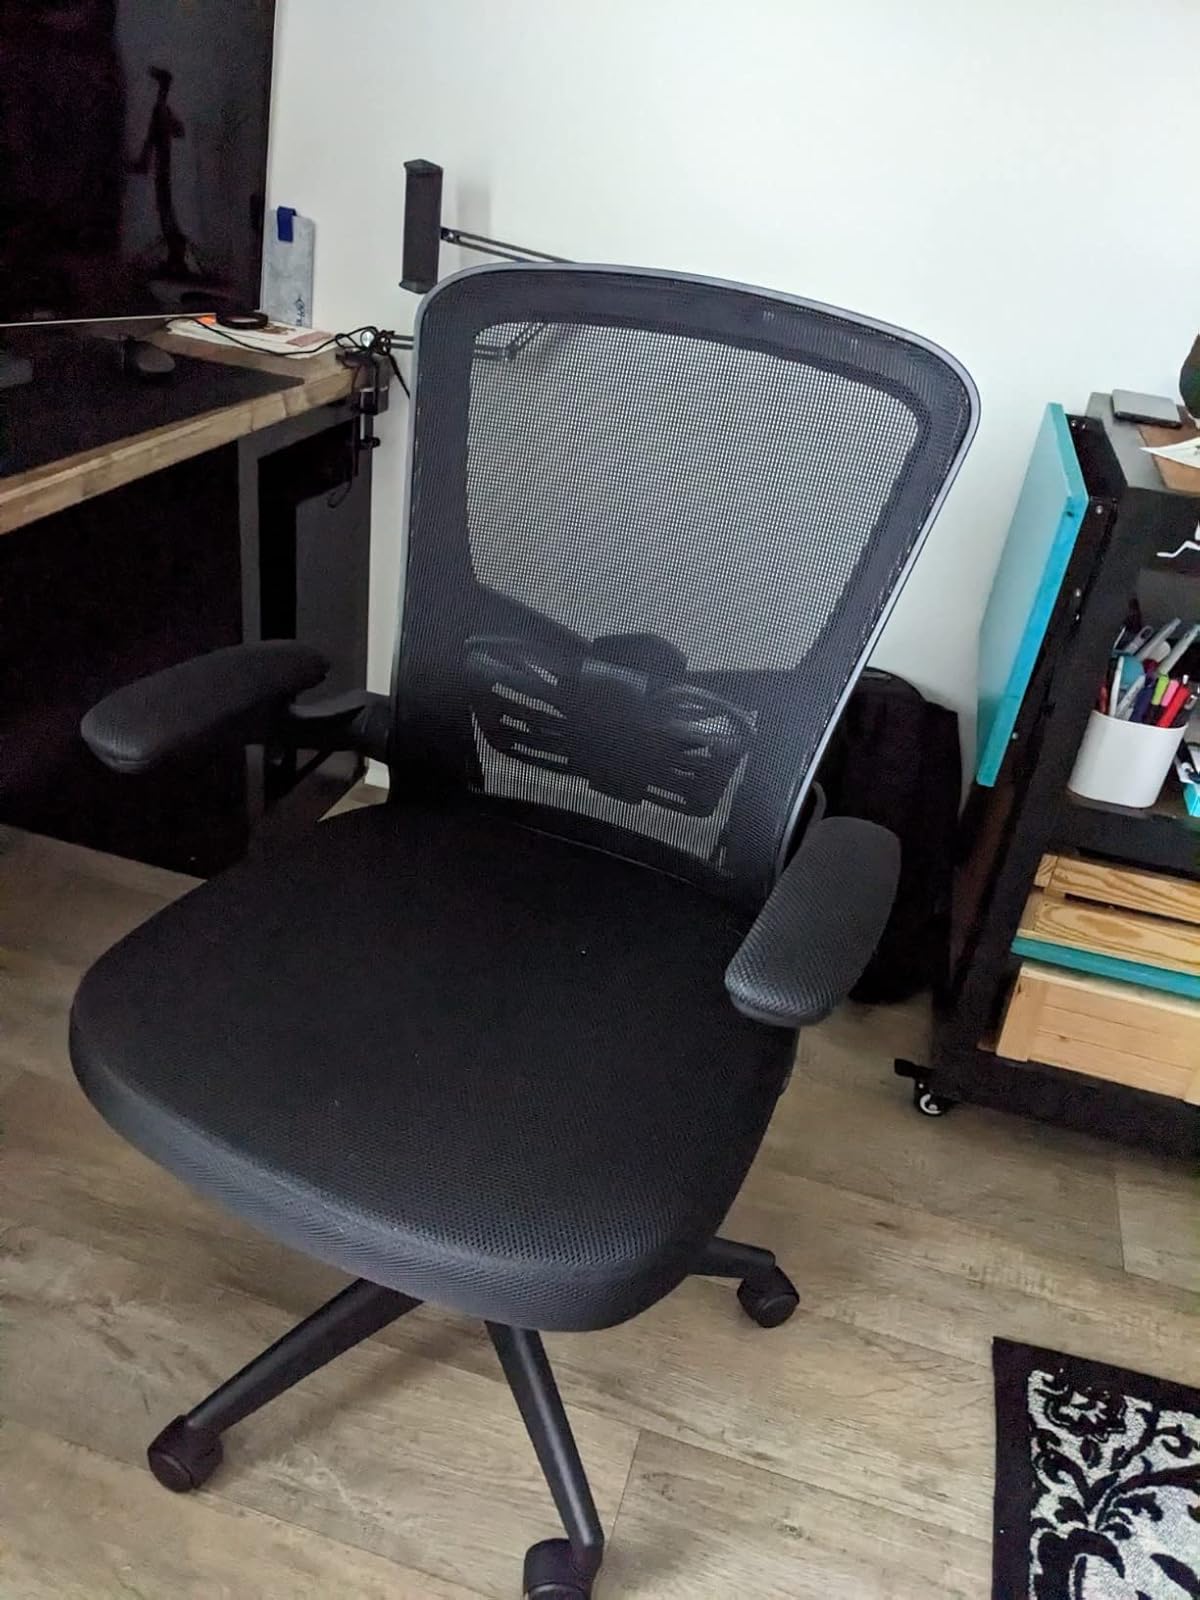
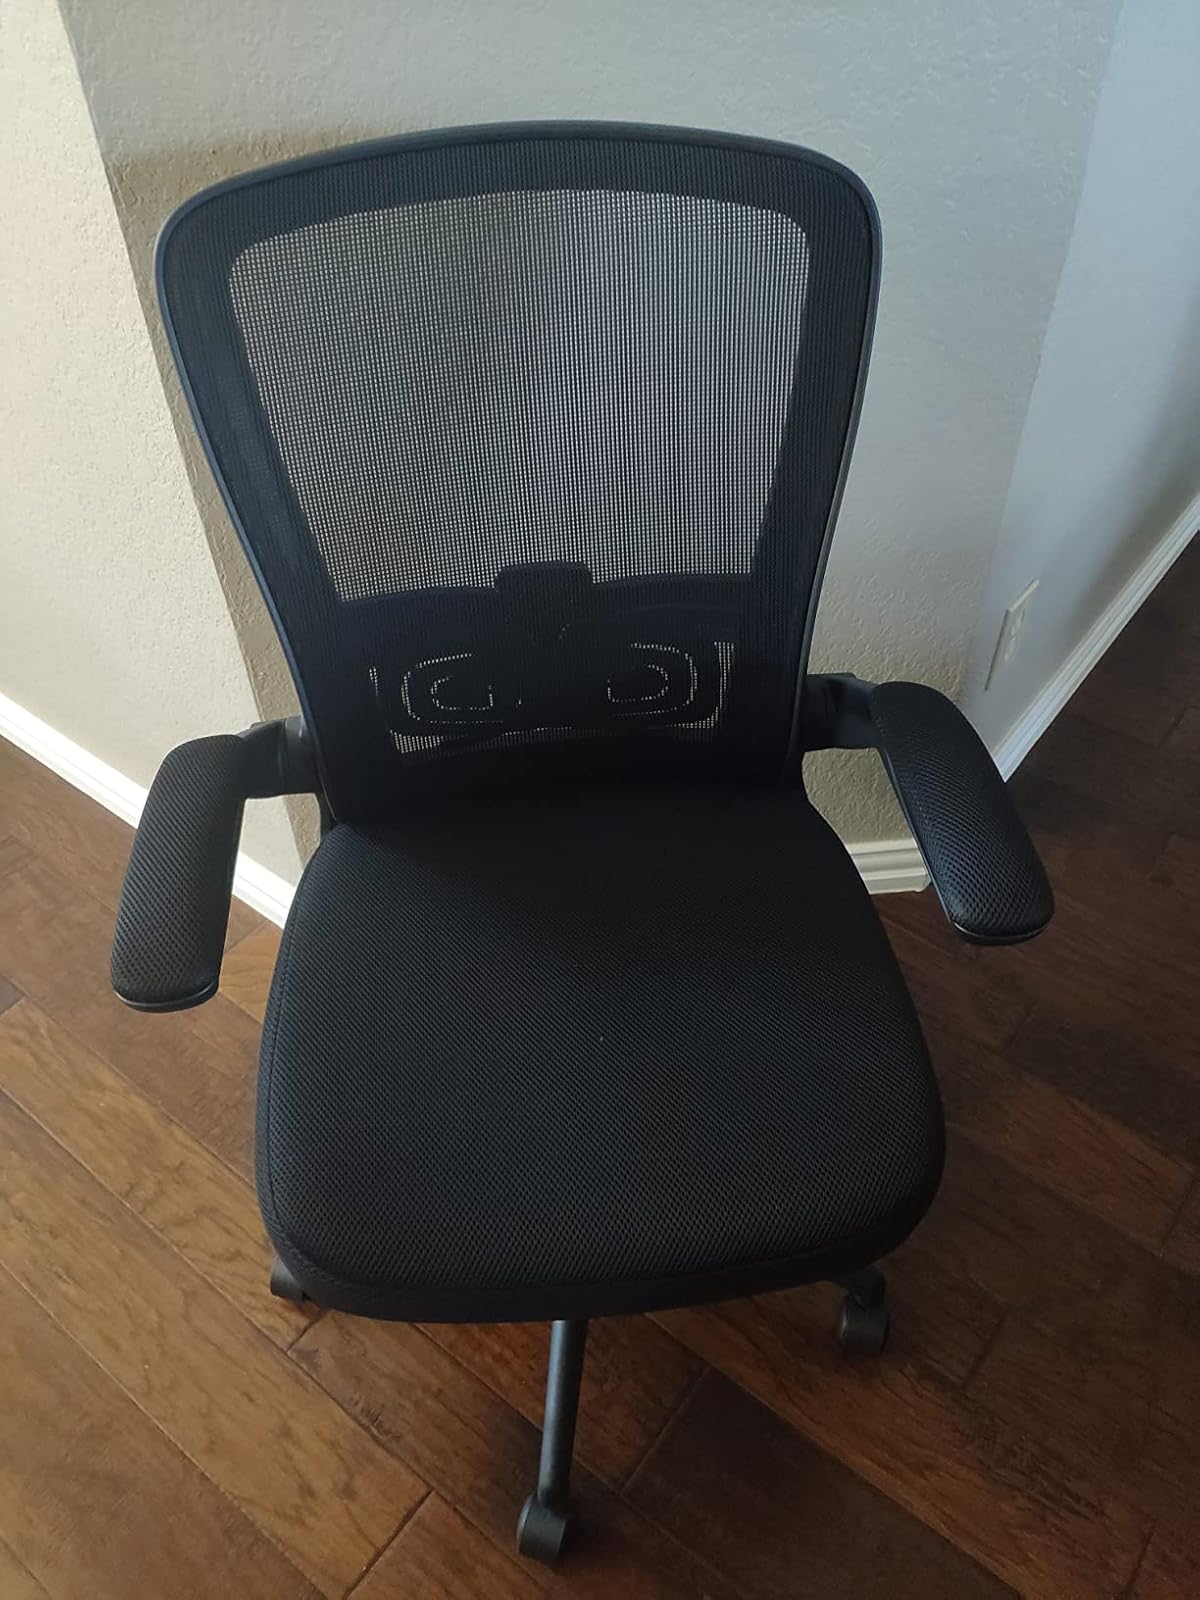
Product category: items_chair
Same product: yes